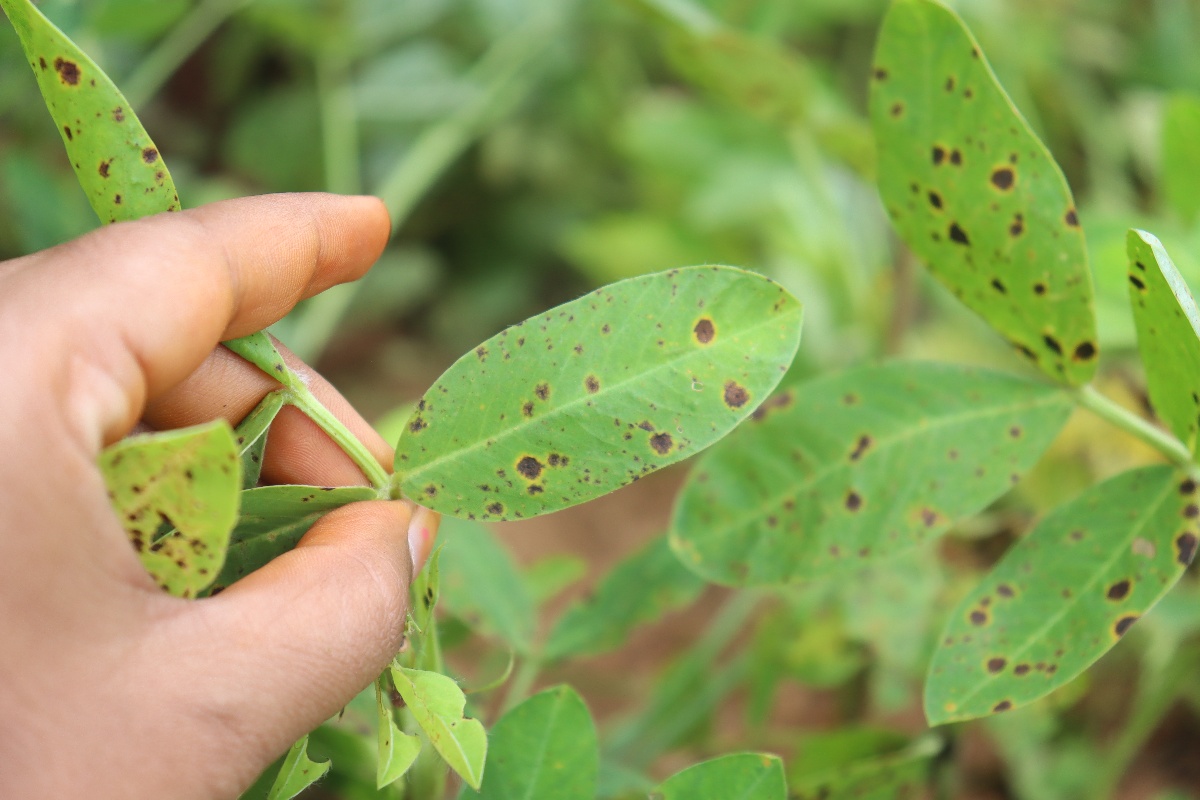
Label: late leaf spot